Sphingosine-1-phosphate receptor modulator

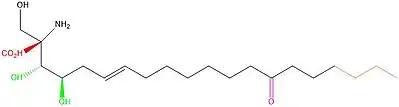

To enhance its activity a few changes were made to the structure shown in illustration 1. In order to find an active pharmacophore the structure was simplified by removing chirality and functionality. The first chiral group, marked red on illustration 1, was removed by the conversion of the carboxyl acid to 2-amino-1,2-propane diol.